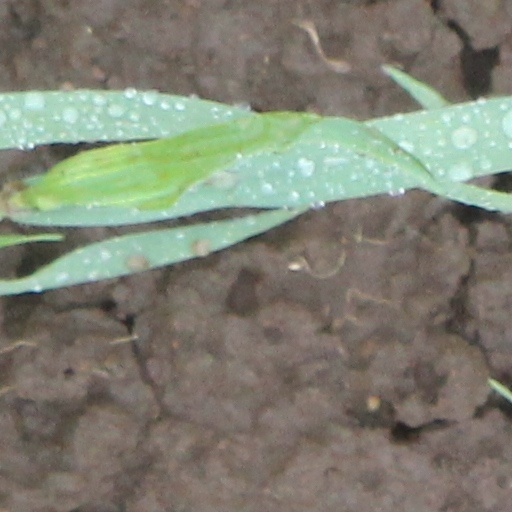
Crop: wheat